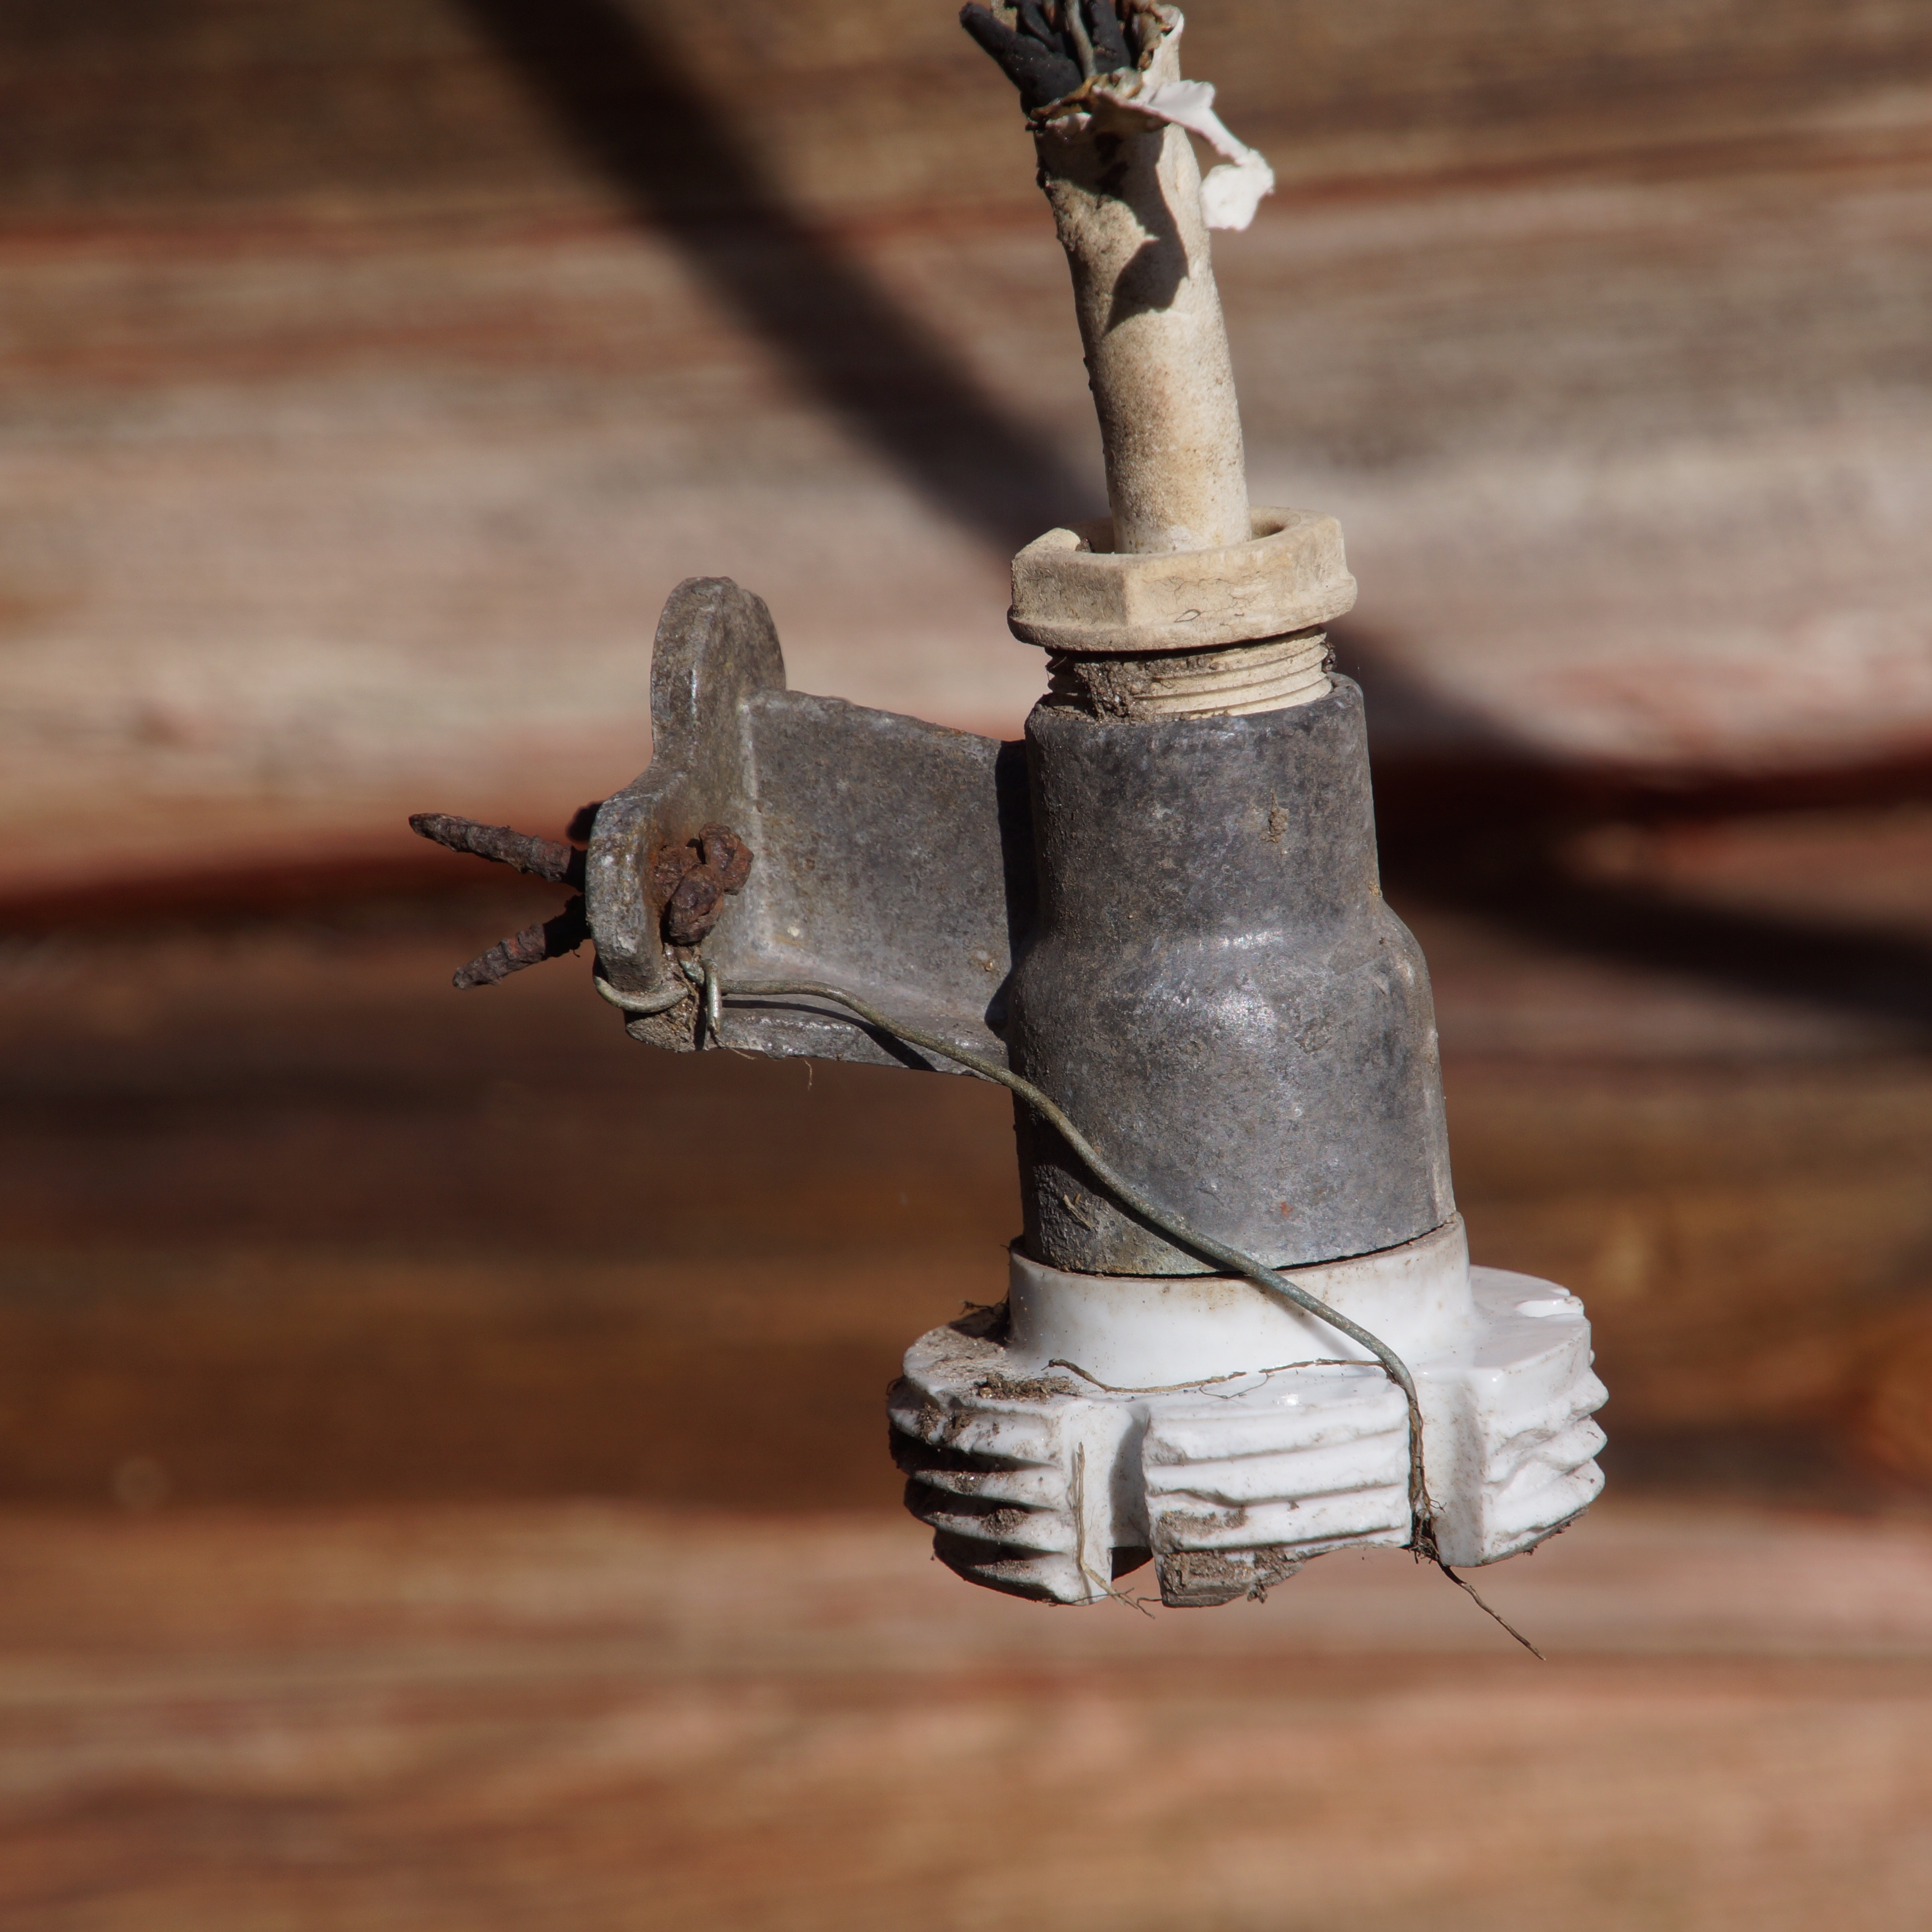
wood, broken, machine, electricity, rusty, iron, dangerous, defective, demolished, lamp base